Rudolf Jaffé

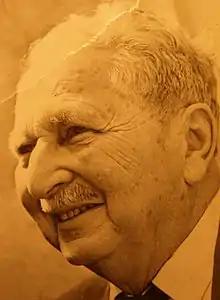

Rudolf Jaffé (14 October 1885 – 13 March 1975) was a German physician and pathologist.